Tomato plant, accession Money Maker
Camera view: tilt-top (135 deg); turntable rotation: 120 degrees
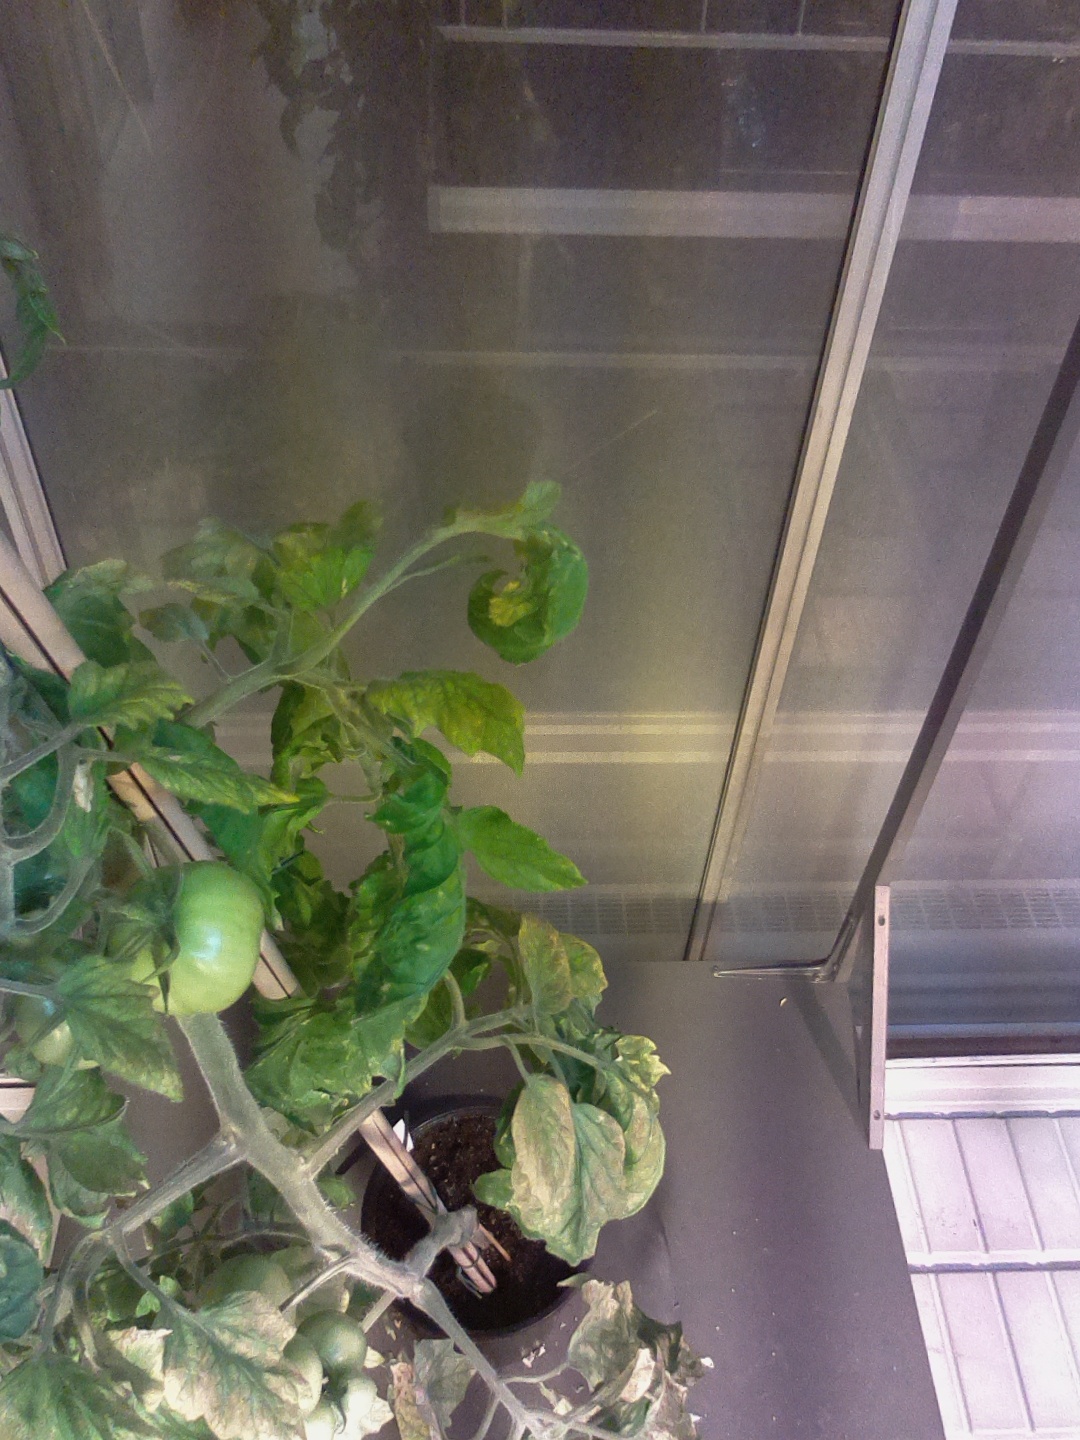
BBCH growth stage 76: 60%-70% of final fruit size